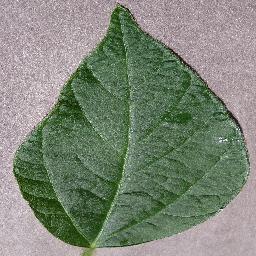
Label: Soybean___healthy